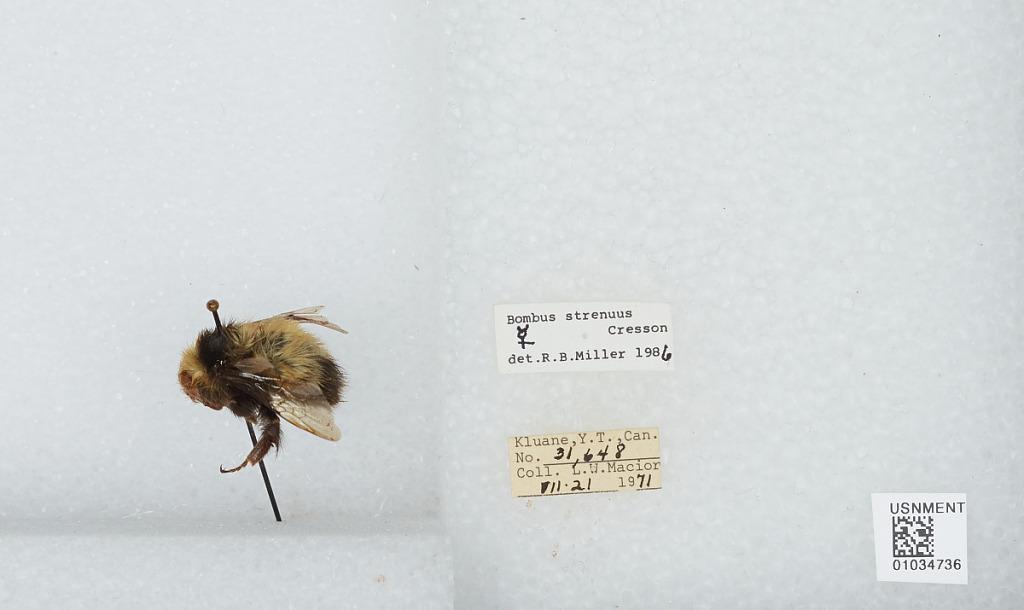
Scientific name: Bombus (Alpinobombus) neoboreus Sladen
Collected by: L. Macior
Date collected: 1971-7-21
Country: Canada
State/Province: Yukon Territory
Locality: Kluane
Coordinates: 60.75, -139.5
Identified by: Miller, R. B.